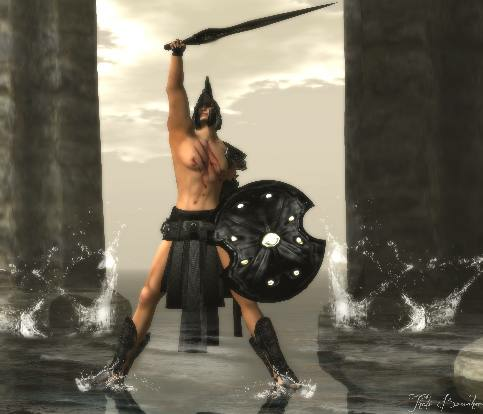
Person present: No